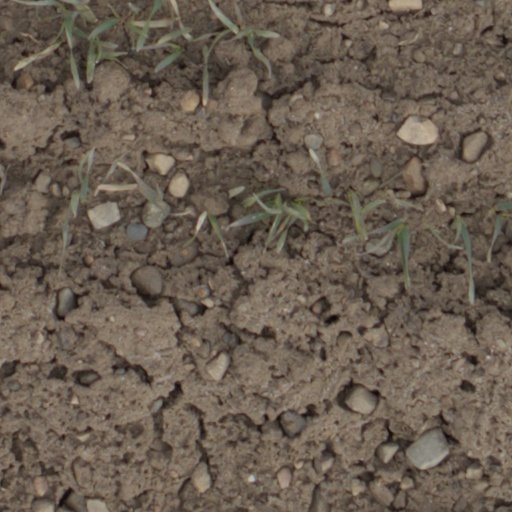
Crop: wheat